31st Test and Evaluation Squadron

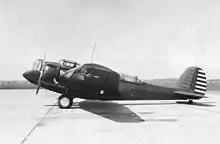
31st Bombardment Squadron – Martin B-10

The group was transferred on 5 December 1934 to the newly built Hamilton Field, near San Francisco, as part of a realignment of the Air Corps units in California due to the closure of Rockwell Field near San Diego and the transfer of units from Rockwell to March Field. At Hamilton Field, the 31st was upgraded Martin B-10 and B-12s, the first all-metal monoplane bomber to enter full production for the Army. It was also the first bomber to have a performance that exceeded that of contemporary pursuit aircraft. Again, the main difference between the bombers was the engine type. In the spring of 1937, the 31st received new Douglas B-18 Bolos, the 7th Group being the first operational unit to receive the bombers.